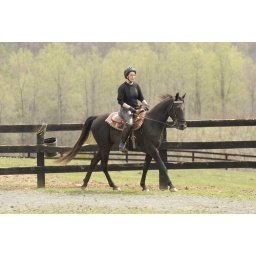
Shots from around the barn with some friends riding our horses at Mountian View Stables.